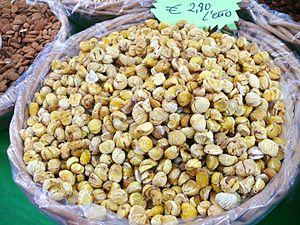
La châtaigne est le fruit du châtaignier. Le terme désigne aussi la graine contenue dans ce fruit et qui est comestible. Les châtaignes non cloisonnées sont appelées des marrons, à ne pas confondre avec le marron d'Inde, qui est la graine toxique du marronnier d’Inde ou marronnier commun. La châtaigne fut longtemps la base de l'alimentation humaine dans des régions entières. On appelait d'ailleurs le châtaignier « l'arbre à pain » mais aussi « l'arbre à saucisses » car les châtaignes servaient aussi à l'alimentation des porcs.